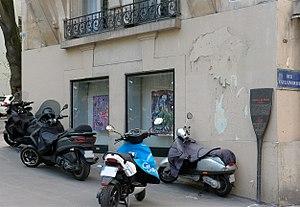
Rue Caulaincourt (panneau Histoire de Paris
La rue Caulaincourt est une rue du 18ᵉ arrondissement de Paris.
L'avenue Junot est une voie située dans le quartier des Grandes-Carrières sur la butte Montmartre, dans le 18ᵉ arrondissement de Paris.
Les panneaux « Histoire de Paris » sont des panneaux d'information installés dans les rues de Paris devant certains des monuments parisiens.